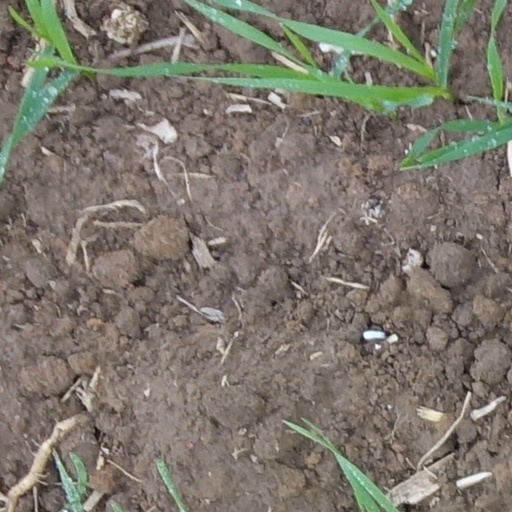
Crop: wheat